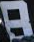
Number: 8